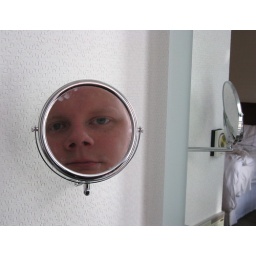
(7/52) Matt in the makeup mirror reflected in the mirror of the bathroom of our hotel room this weekend.